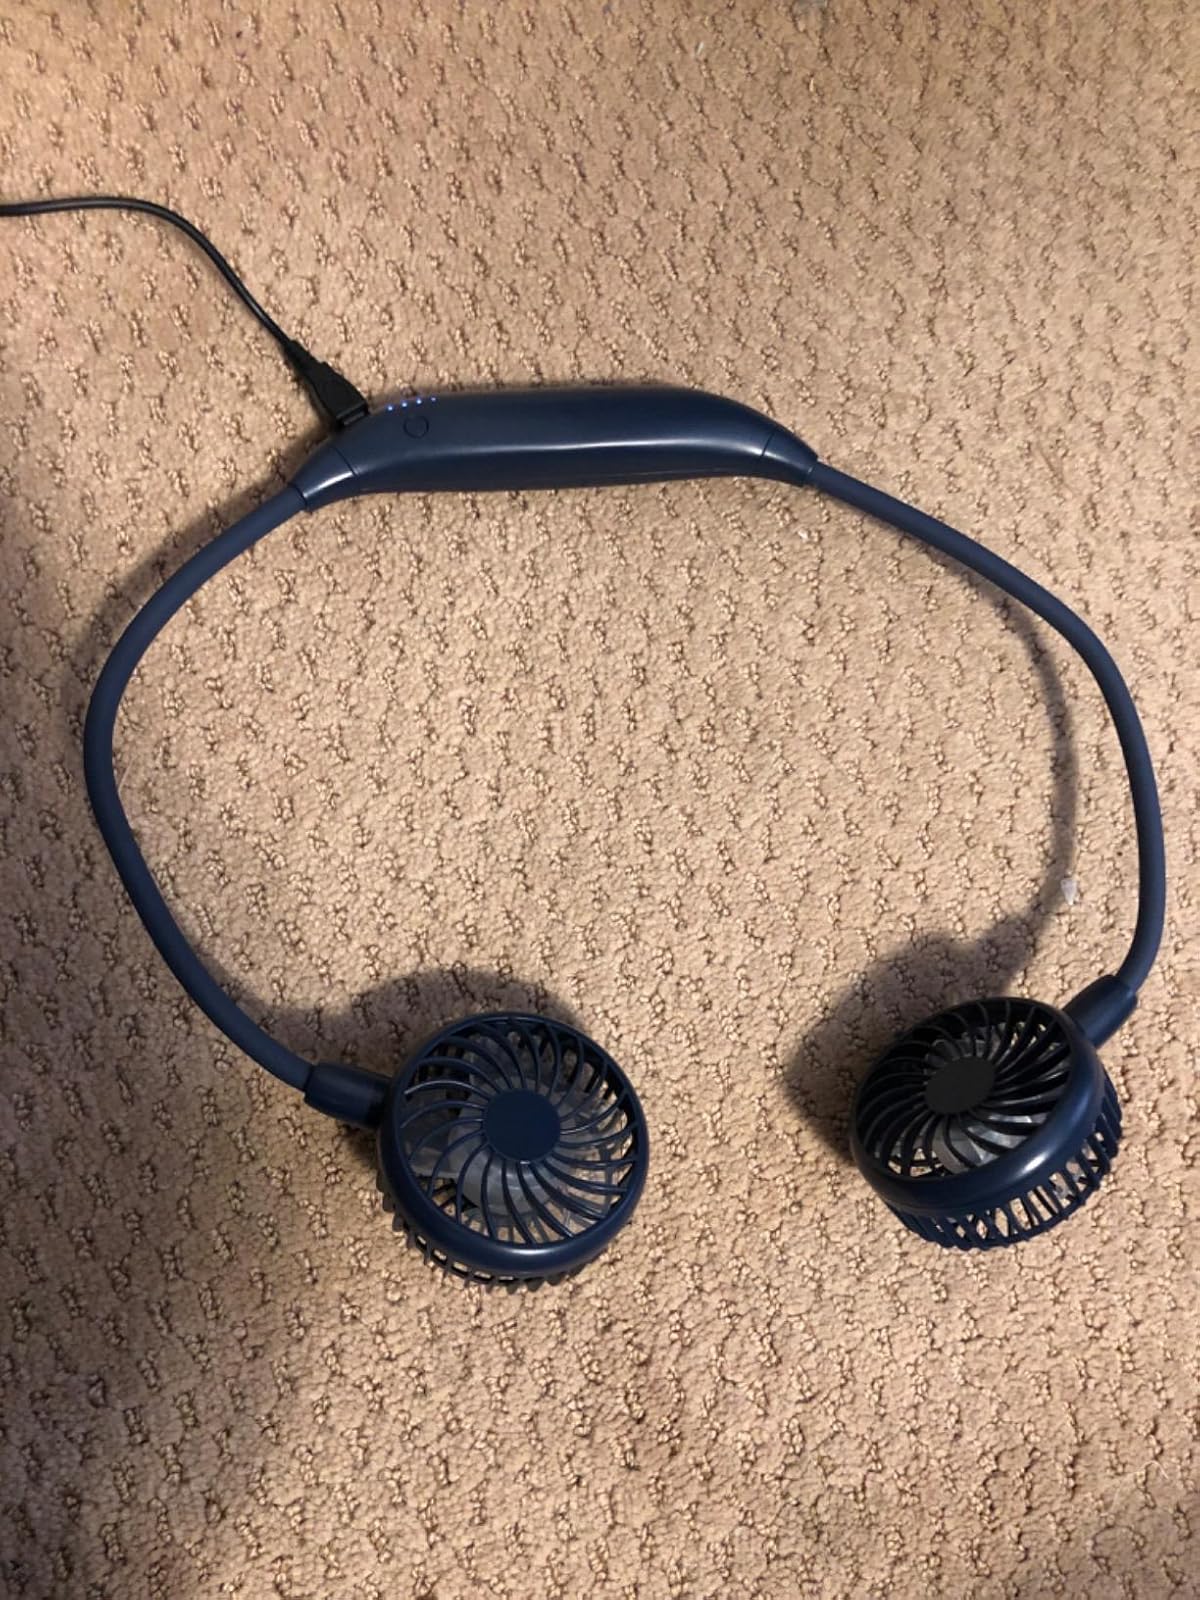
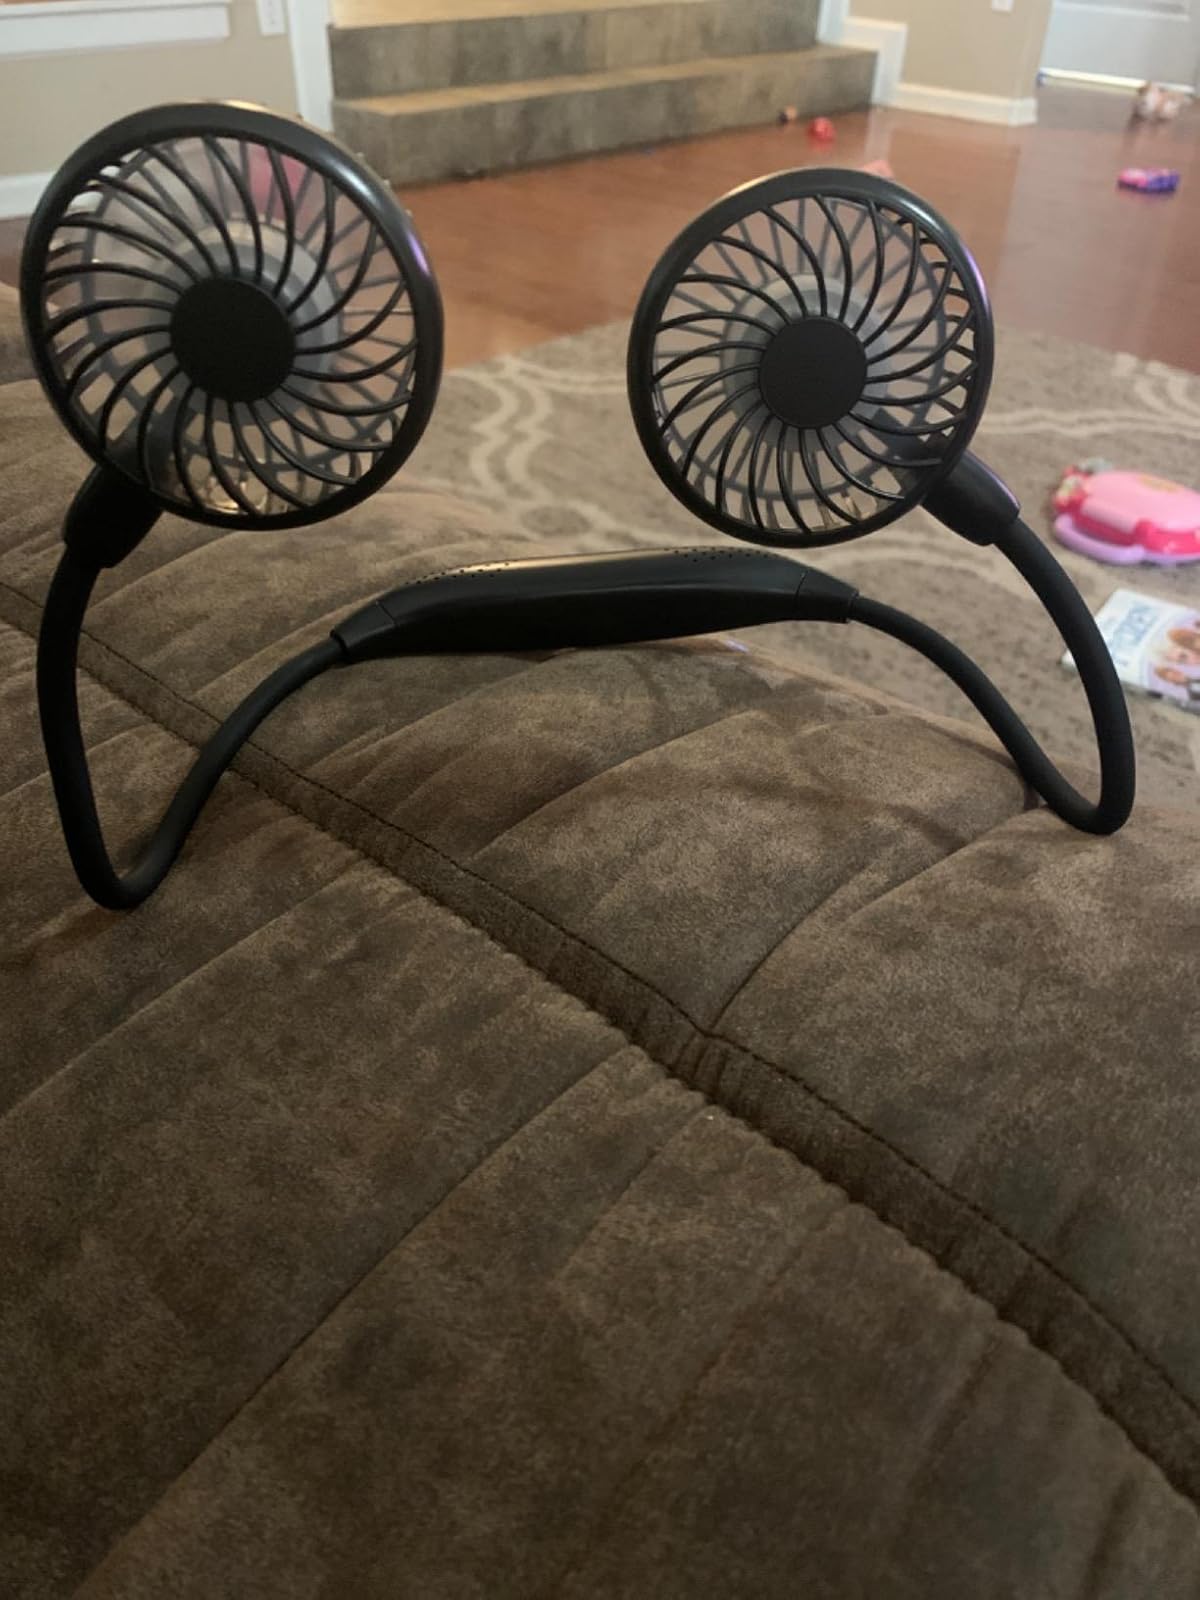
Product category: fan
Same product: no